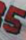
Number: 5